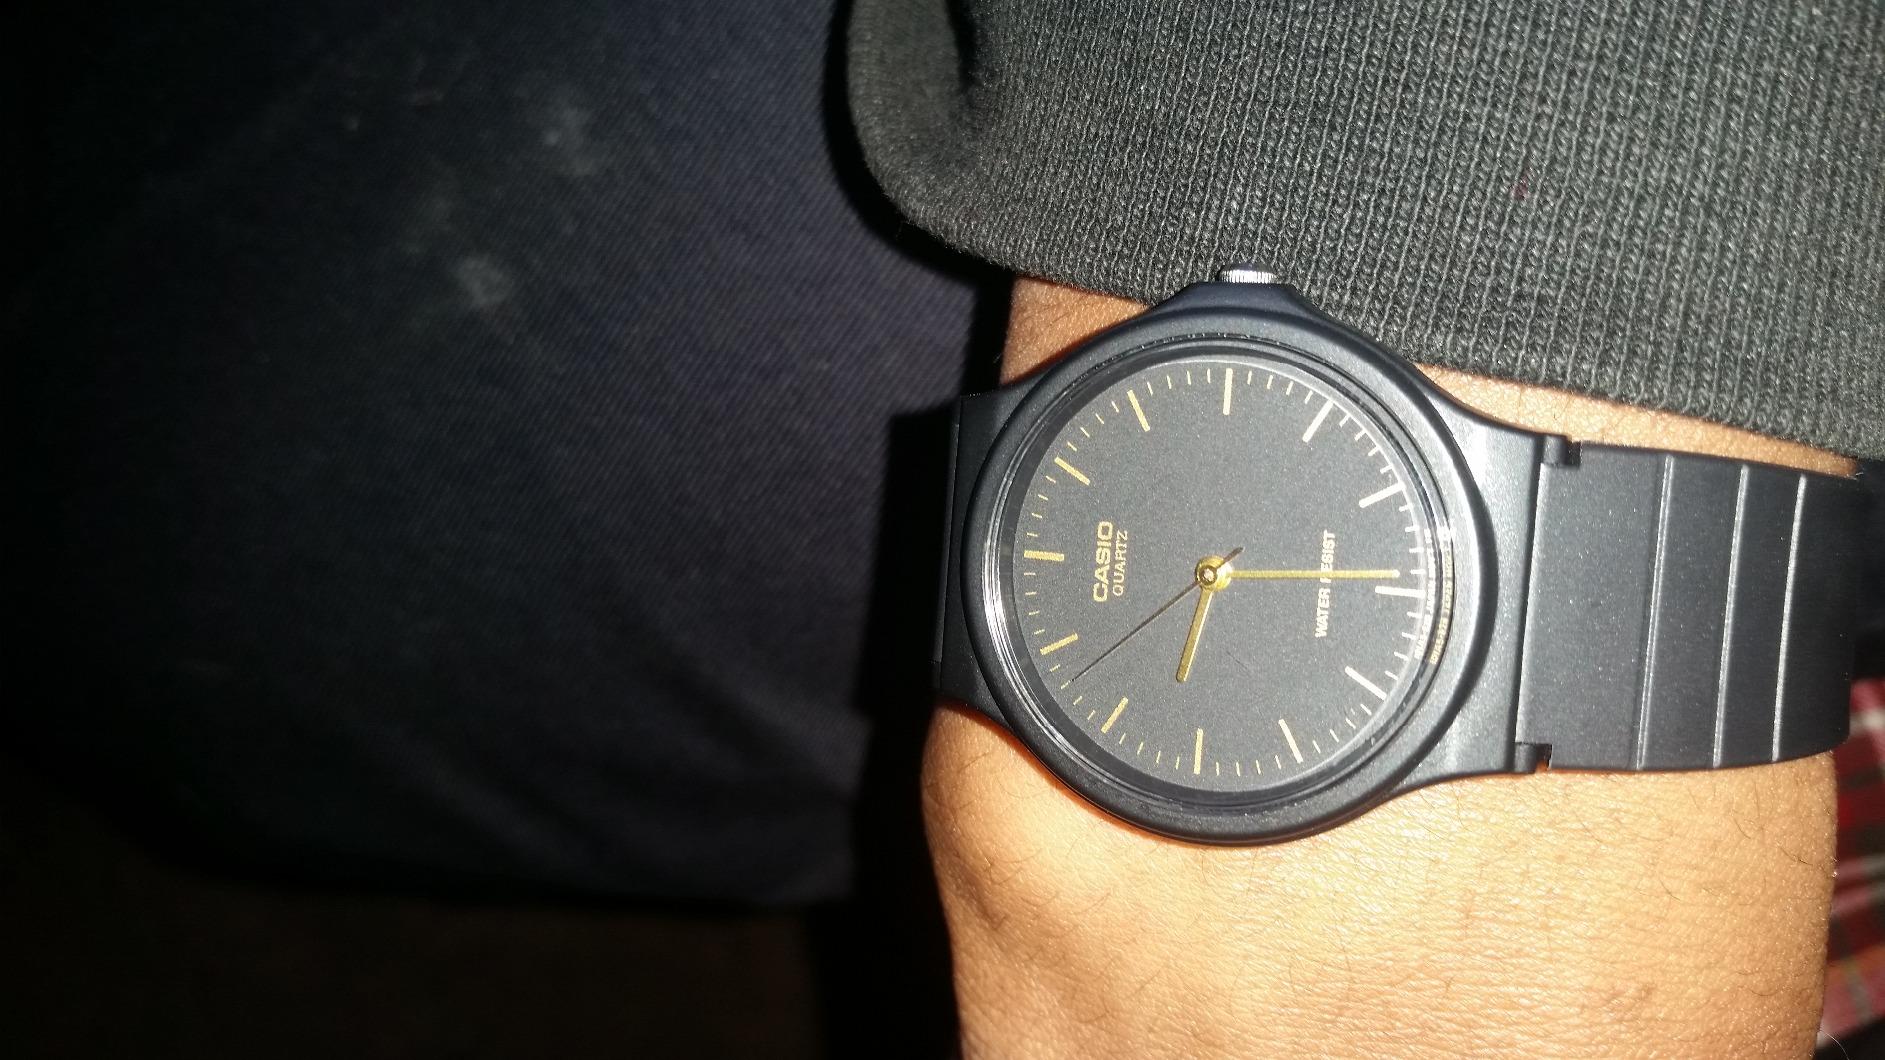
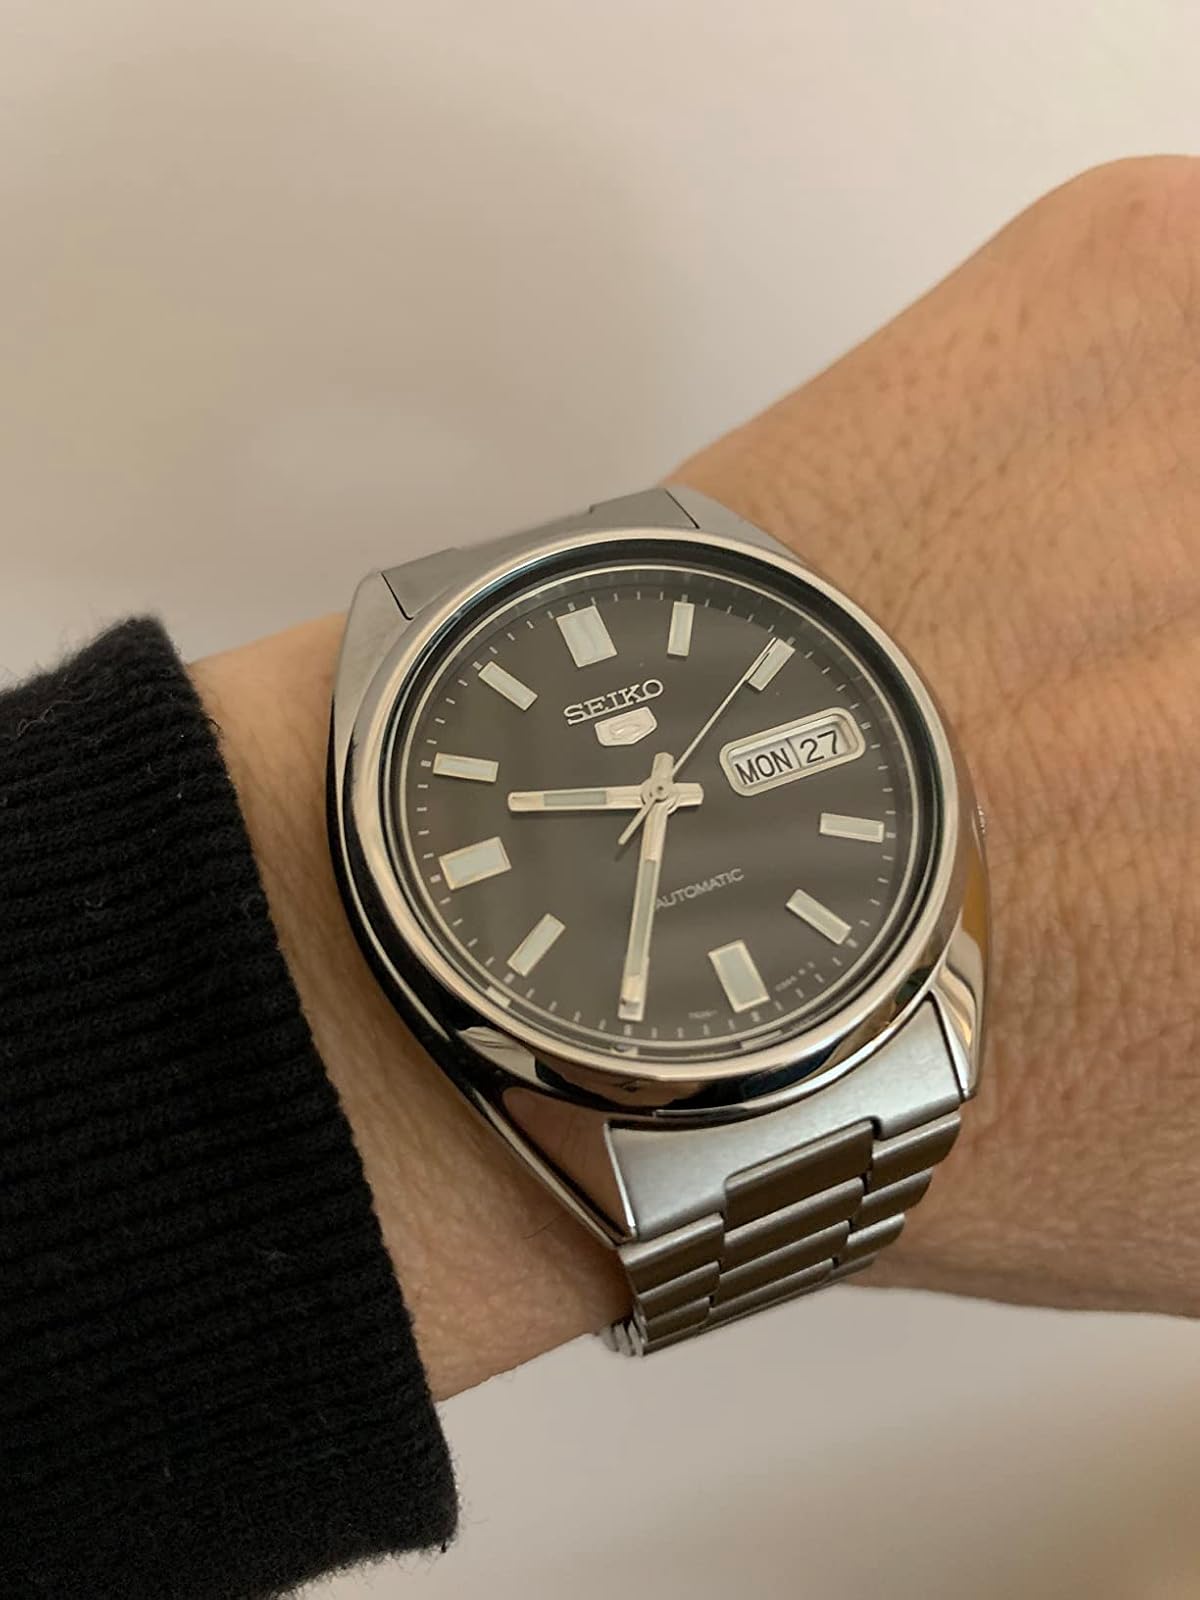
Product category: accessories_watch
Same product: no